Hillel Abbe Shapiro

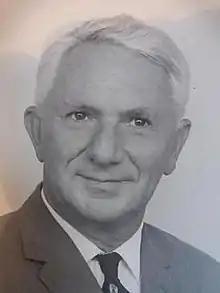
Hillel Abbe Shapiro

Hillel Shapiro's parents were Lithuanian Jewish immigrants to Cape Town, South Africa, and he was born and grew up in Somerset Strand where he attended Somerset West High School in the Cape Provence. Yiddish was the only language spoken by his parents, so Shapiro had to learn English and Afrikaans and he became fluent in both. After school matriculation, his linguistic interests led to him studying Latin and English at the University of Cape Town, graduating BA with distinction in English.